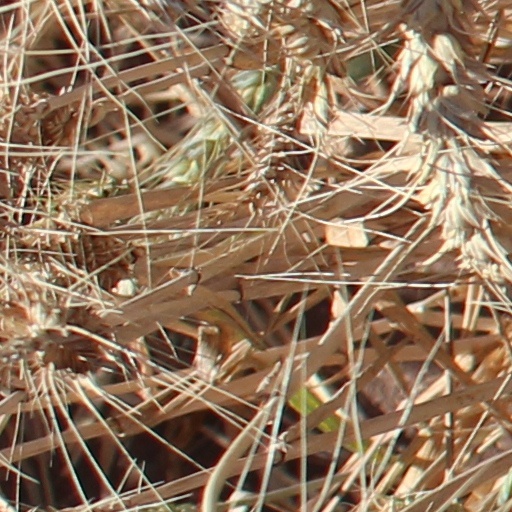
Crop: wheat